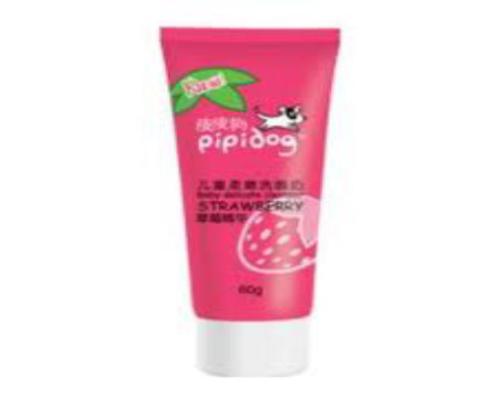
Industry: Necessities